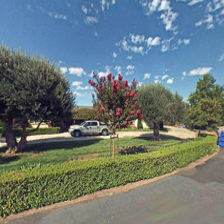
Label: streetView